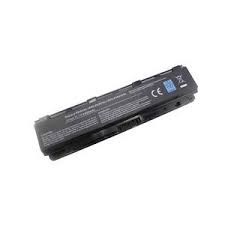
Waste category: battery